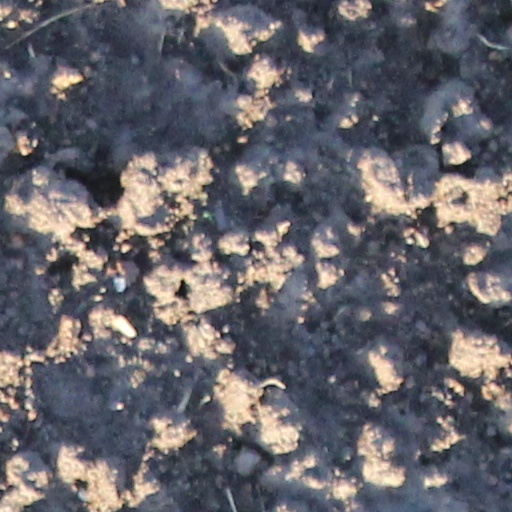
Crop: wheat